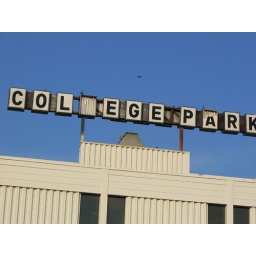
signage on an office building in college park, virginia beac